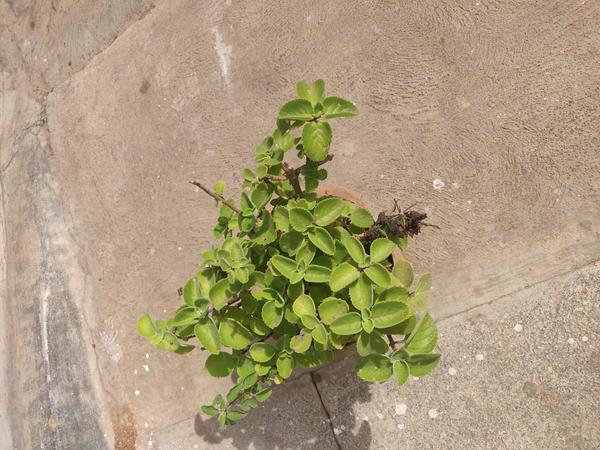
Plant: Doddapatre